Skott

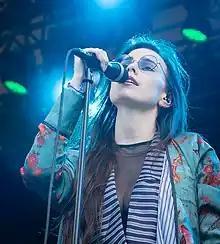
Skott performing in 2017

Pauline Skött (born 4 October 1991), known mononymously as Skott, is a Swedish singer, songwriter, and producer. She came to global attention in 2016 with her debut single "Porcelain", which brought her to the list of the biggest new talents compiled on YouTube. She is a recipient of the European Border Breakers Award.